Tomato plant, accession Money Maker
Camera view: tilt-top (135 deg); turntable rotation: 90 degrees
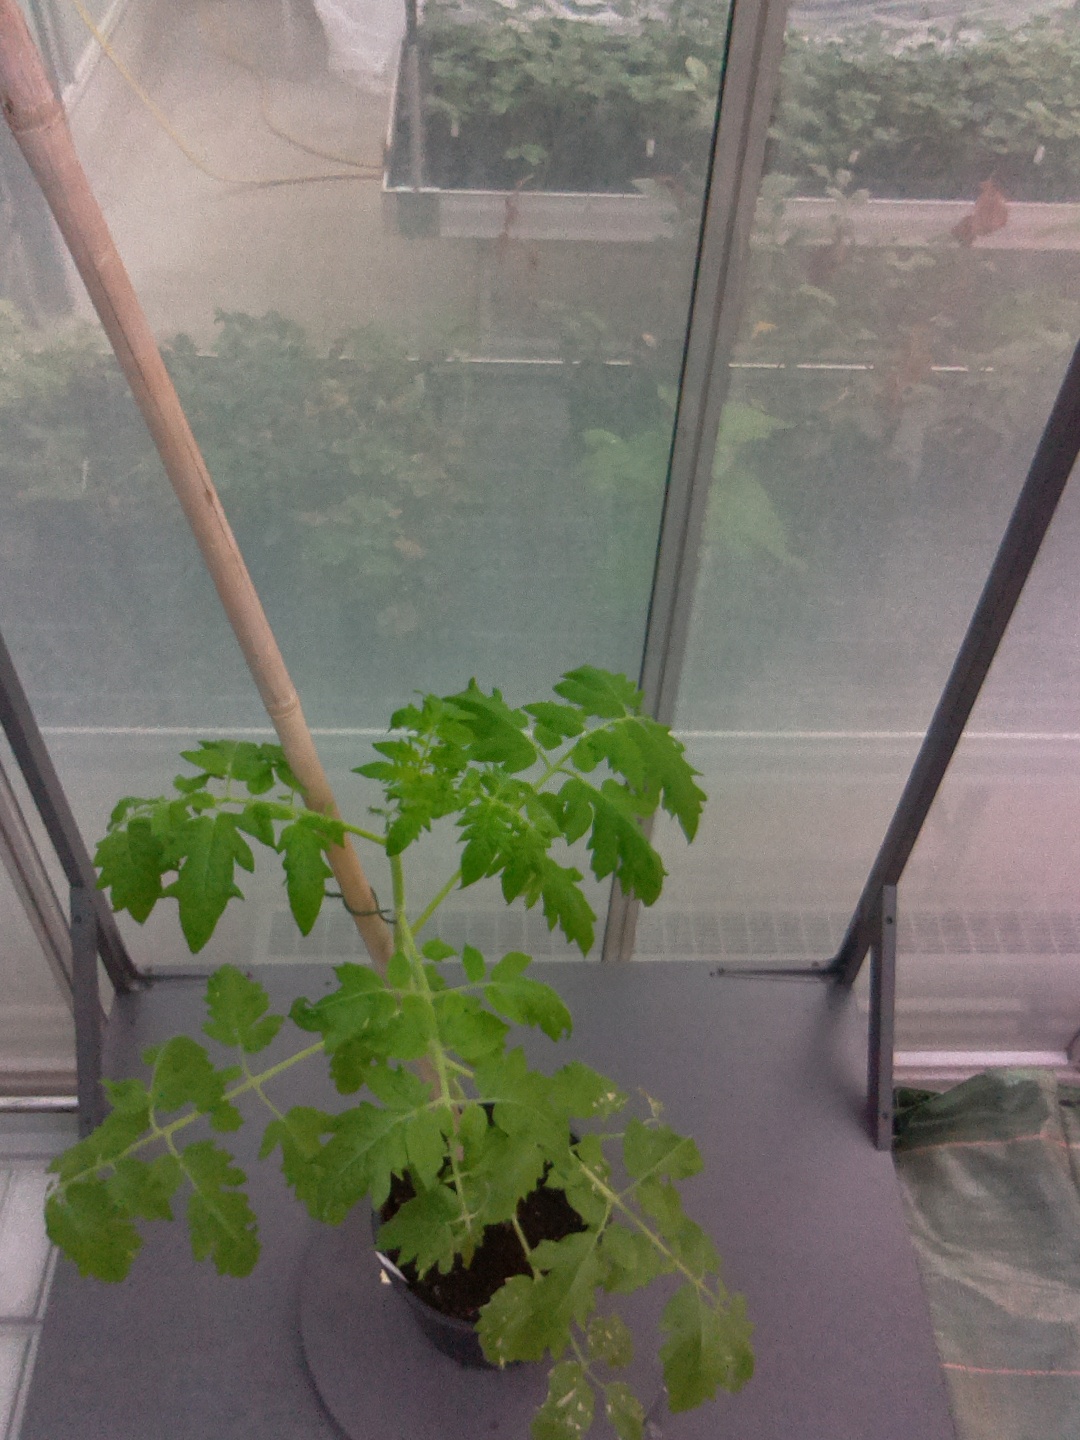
BBCH growth stage 53: 3 inflorescences visible